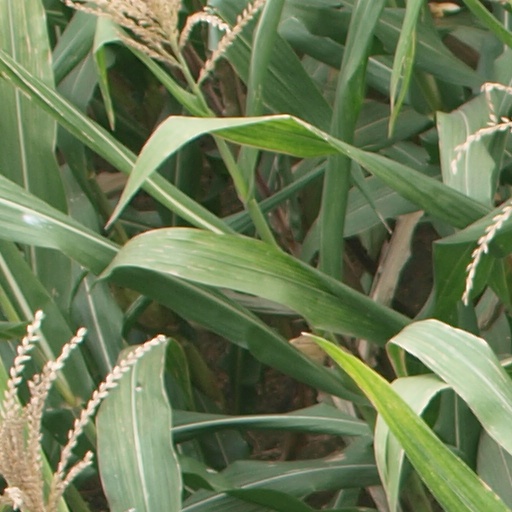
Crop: maize; corn